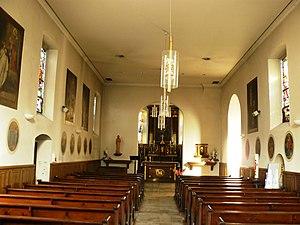
Intérieur de l'Église paroissiale Notre-Dame de Neunkirch
Friesenheim est une commune française située dans le département du Bas-Rhin, en région Grand Est.